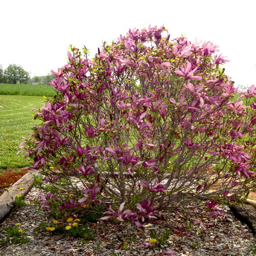
i have one of these !